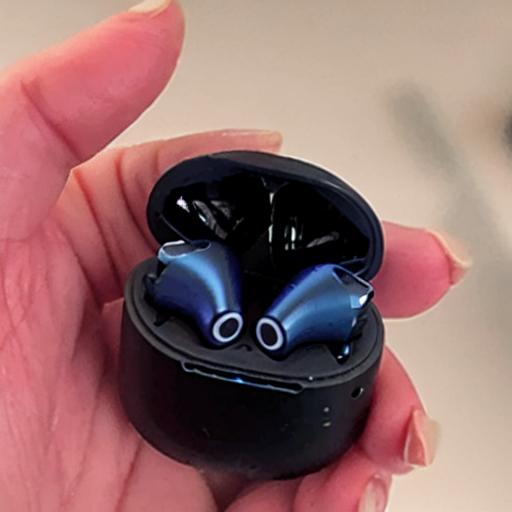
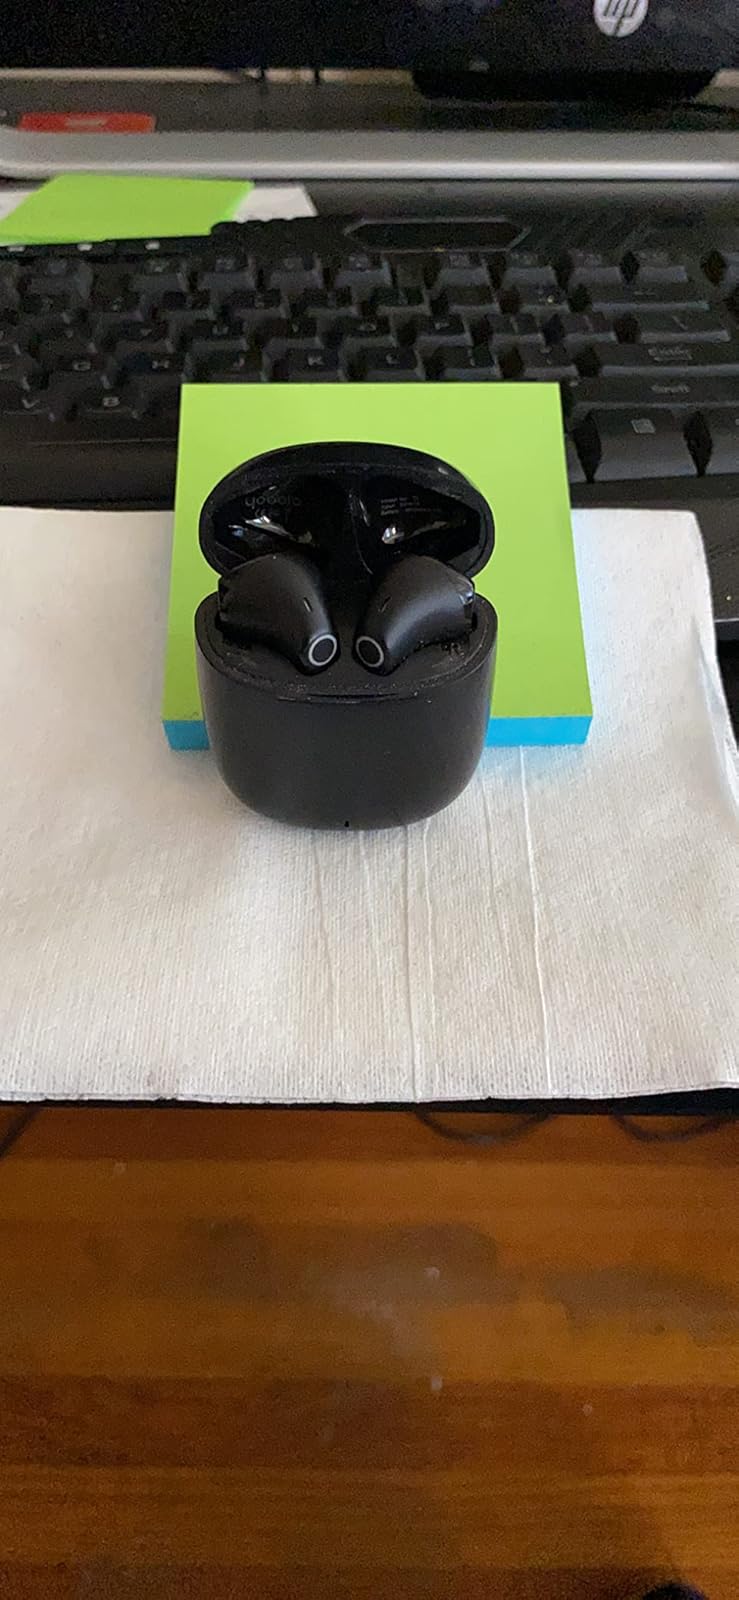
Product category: earbuds
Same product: no